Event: Nepal Earthquake
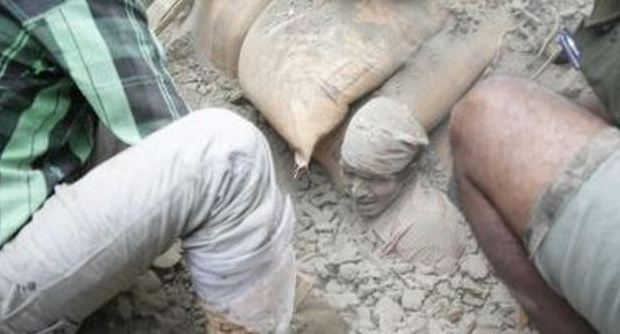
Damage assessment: damage